Mille Lacs Indian Museum and Trading Post

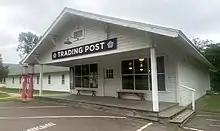
The restored Ayers trading post, now the museum's gift shop

The earliest records of European settlement dates back to 1884 when D.H. Robbins homesteaded near what is now the museum site, but, of course, the Ojibwe Tribe had been in the area long before European settlement. In the late 19th century and early 20th century, Robbins operated a sawmill, farm and trading post on the land. In 1916, Robbins sold part of his land to Harry and Jeanette Ayer, and in 1918, he sold the rest of his property and buildings to the U.S. government.